Artillery Park

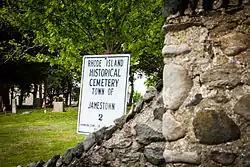

The Artillery Park (also known as the Churchyard Cemetery and Historical Cemetery 2) is a historic cemetery at North Road and Narragansett Avenue in Jamestown, Rhode Island. It is located at a high point on the southern part of Conanicut Island. The cemetery was listed on the National Register of Historic Places in 1973.